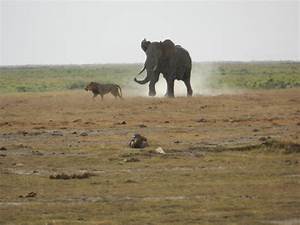
Label: elephant